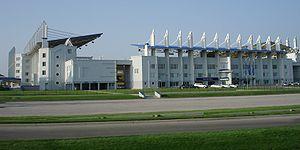
Le Complexe sportif Sheriff est un ensemble sportif situé à Tiraspol dans la région de Transnistrie en Moldavie. Le complexe s'étend sur plus de 40 hectares, et comprend la Bolshaya Sportivnaya Arena, la Malaya Sportivnaya Arena, 8 terrains d'entrainement, un stade couvert de 3 500 places, les logements pour les joueurs, un hôtel 5 étoiles et un centre de formation.
La Bolshaya Sportivnaya Arena est un stade de football situé à Tiraspol dans la région de Transnistrie en Moldavie. Il fait partie intégrante du Complexe sportif Sheriff en tant que stade principal.